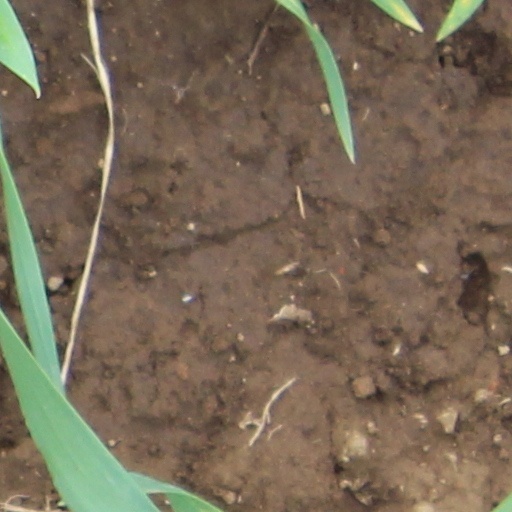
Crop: wheat